Global Television (Bangladeshi TV channel)

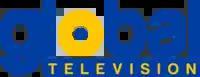
Logo used during test transmissions

Then Jatiya Sangsad member Md. Mamunur Rashid Kiron-owned Global Television's license to broadcast was granted by the Bangladesh Telecommunication Regulatory Commission in January 2017. Its frequency allocation was granted in May 2018. Before its launch, Global Television had uploaded its content, including dramas, onto its YouTube channel, which gained one million subscribers by the end of 2021.